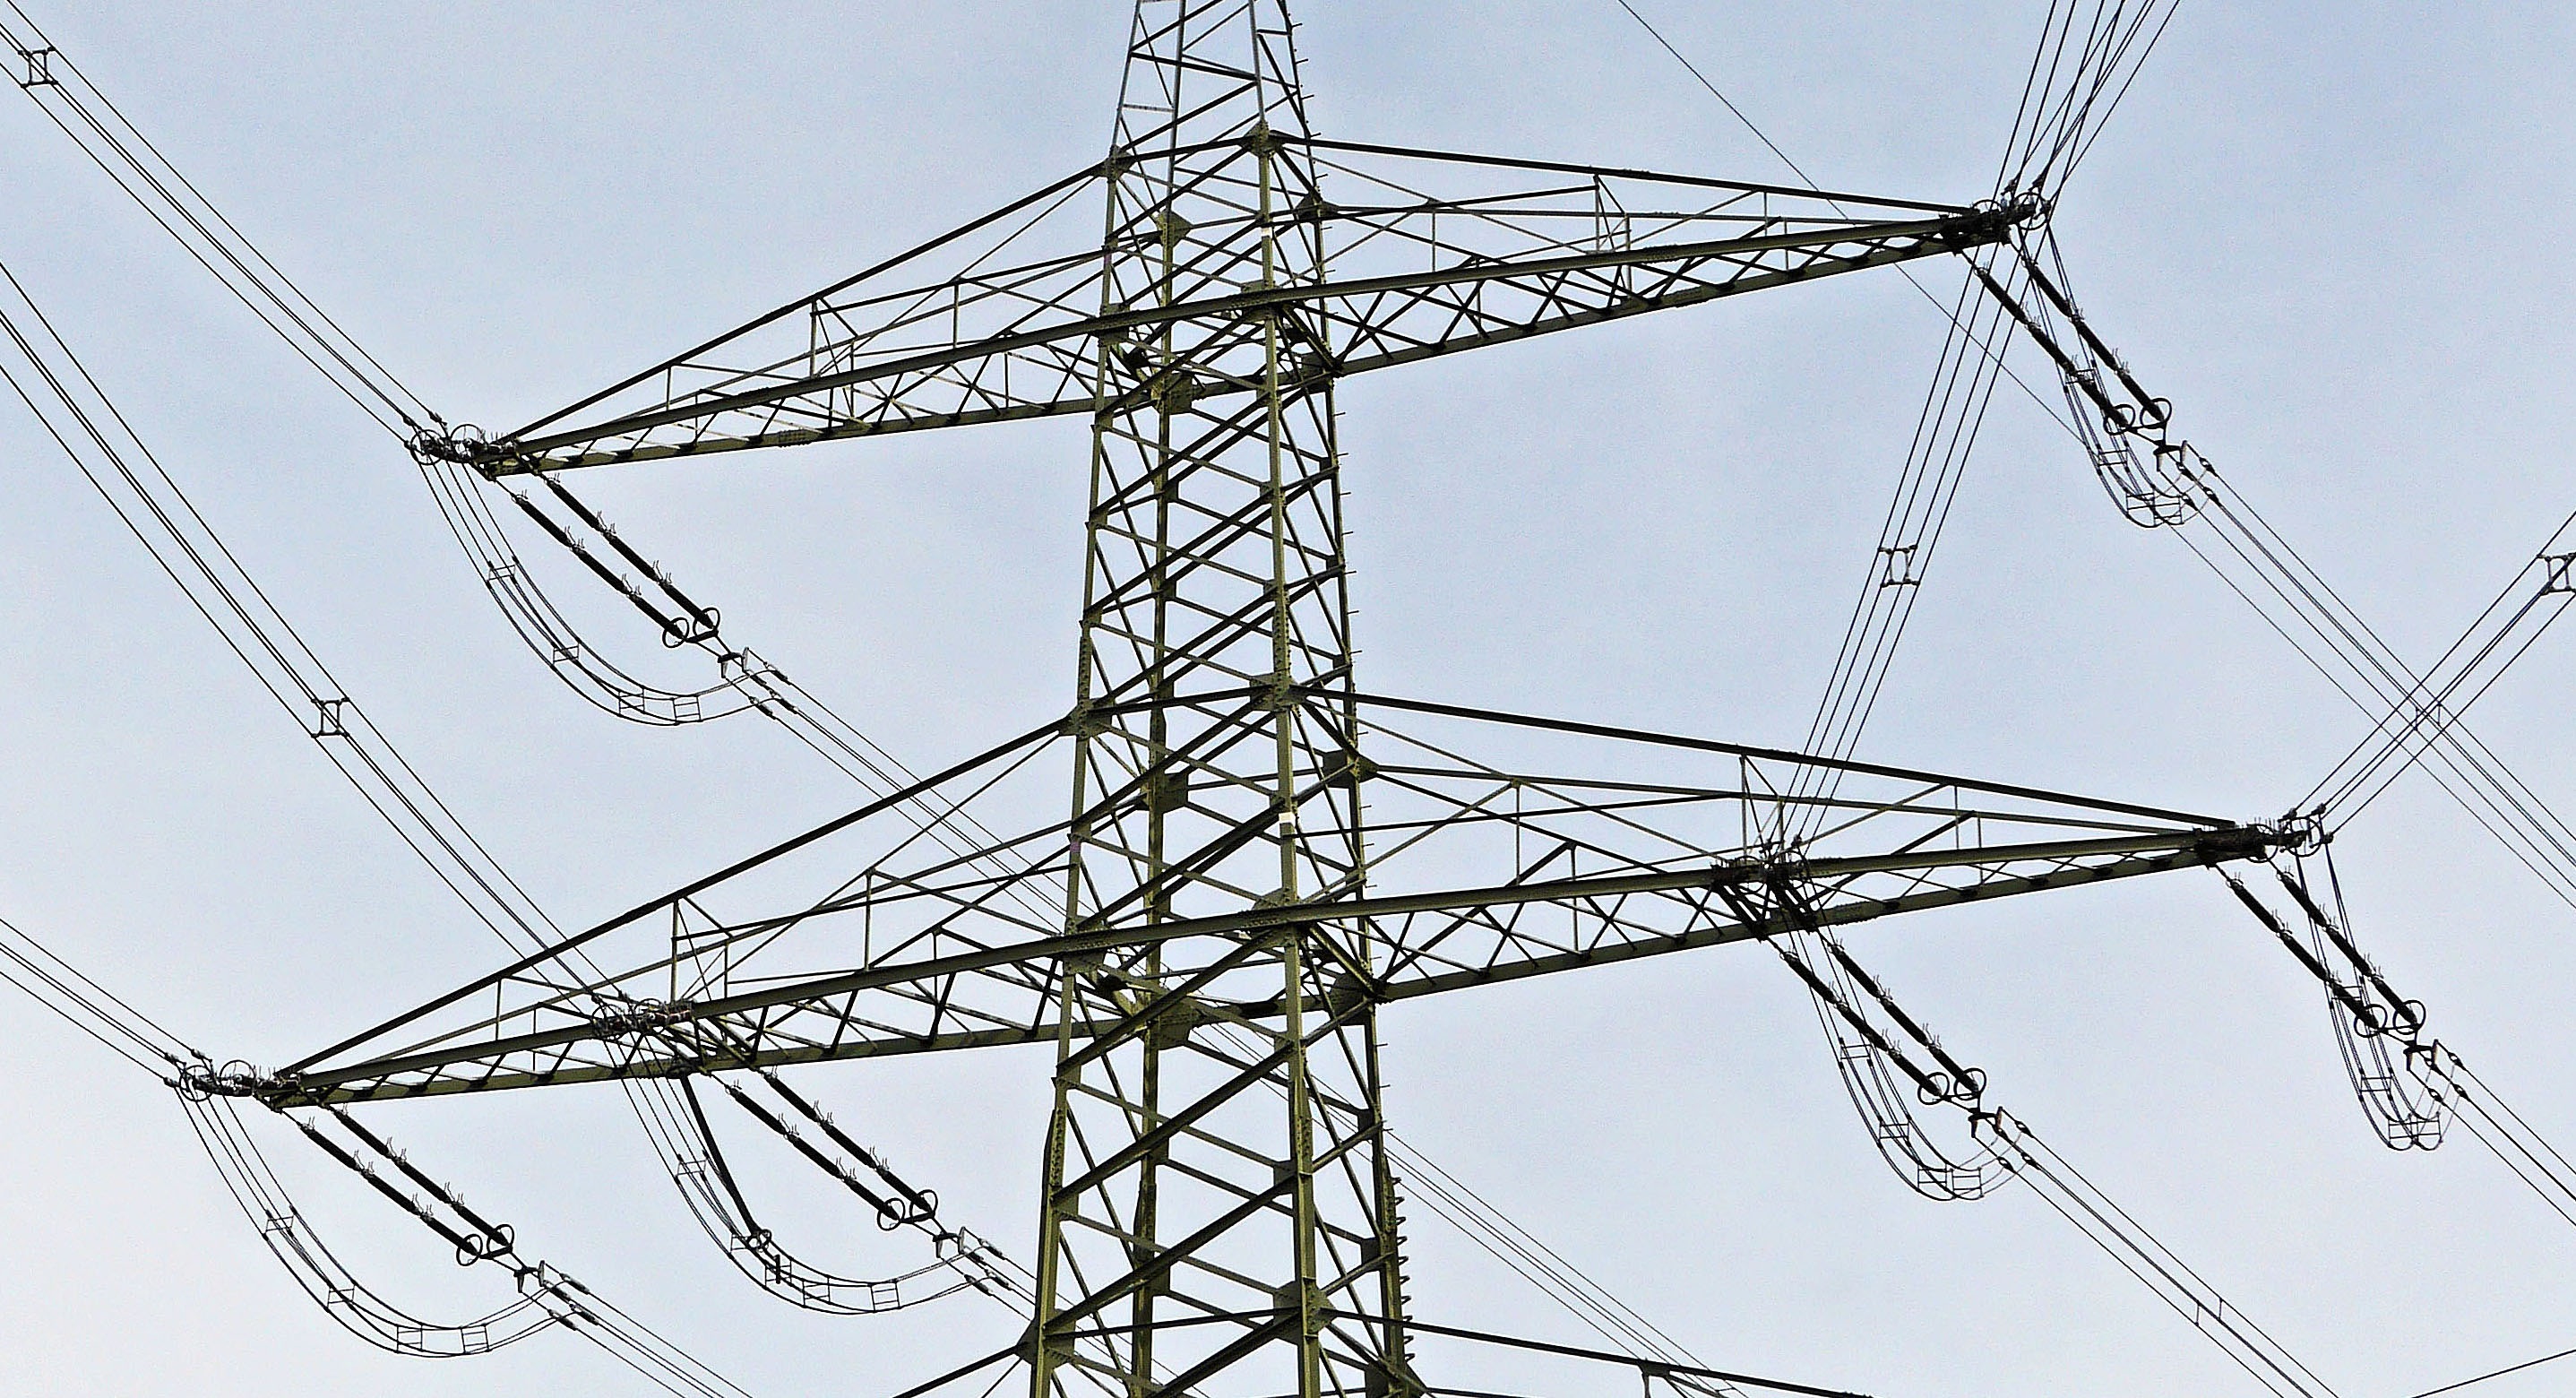
line, tower, mast, electricity, energy, high voltage, current, net, symmetry, caution, dangerous, danger of death, strommast, power supply, power lines, transmission tower, insulators, landlines, cross bars, 380kv, outdoor structure, electrical supply, overhead power line, anchor pylon, maximum voltage, quadruple lines